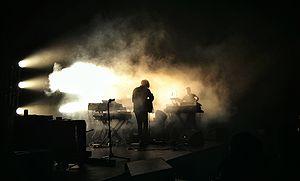
Darkside est un groupe de musique électronique formé en 2011 par le musicien Nicolas Jaar et le guitariste multi-instrumentiste Dave Harrington originaire de Brooklyn. Il s'est séparé en 2014.